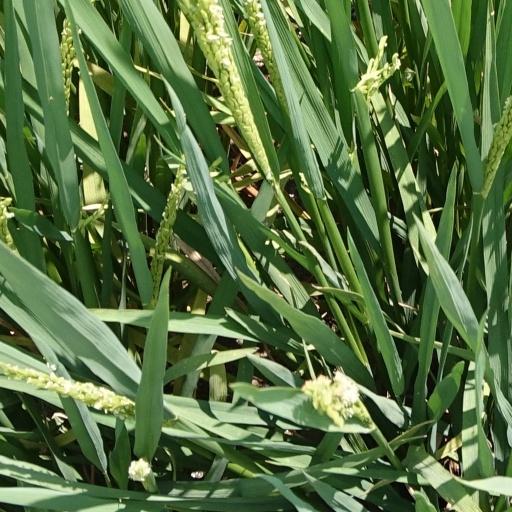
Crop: rice